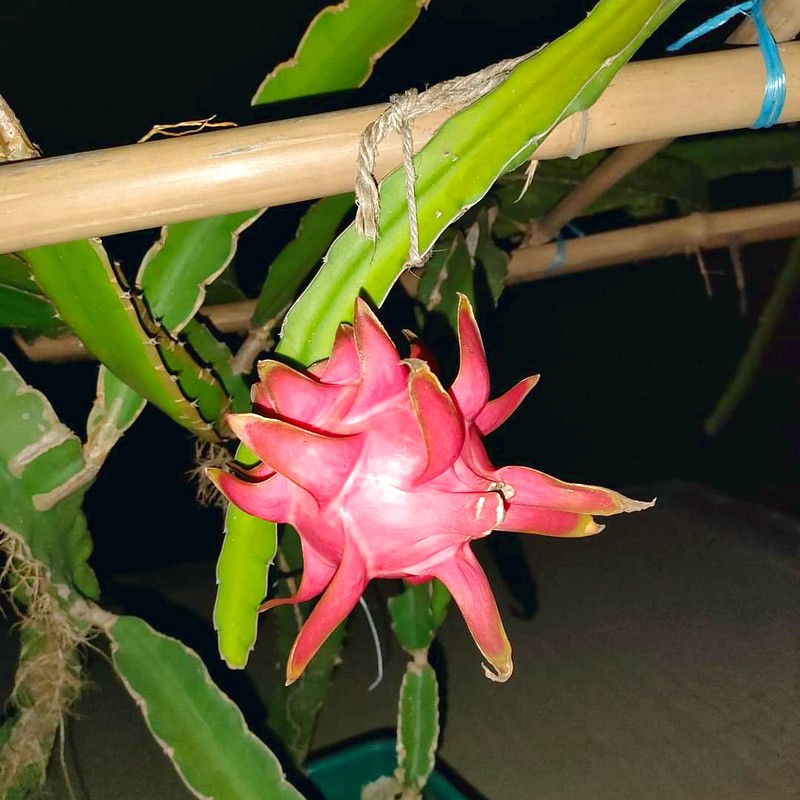
Label: Fresh Dragon Fruit